Noëmi Nadelmann

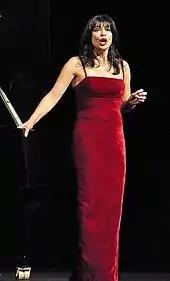
Noëmi Nadelmann, 2009

Noëmi Nadelmann (born 6 March 1962) is a Swiss soprano with a wide repertoire, ranging from Baroque opera to contemporary works.